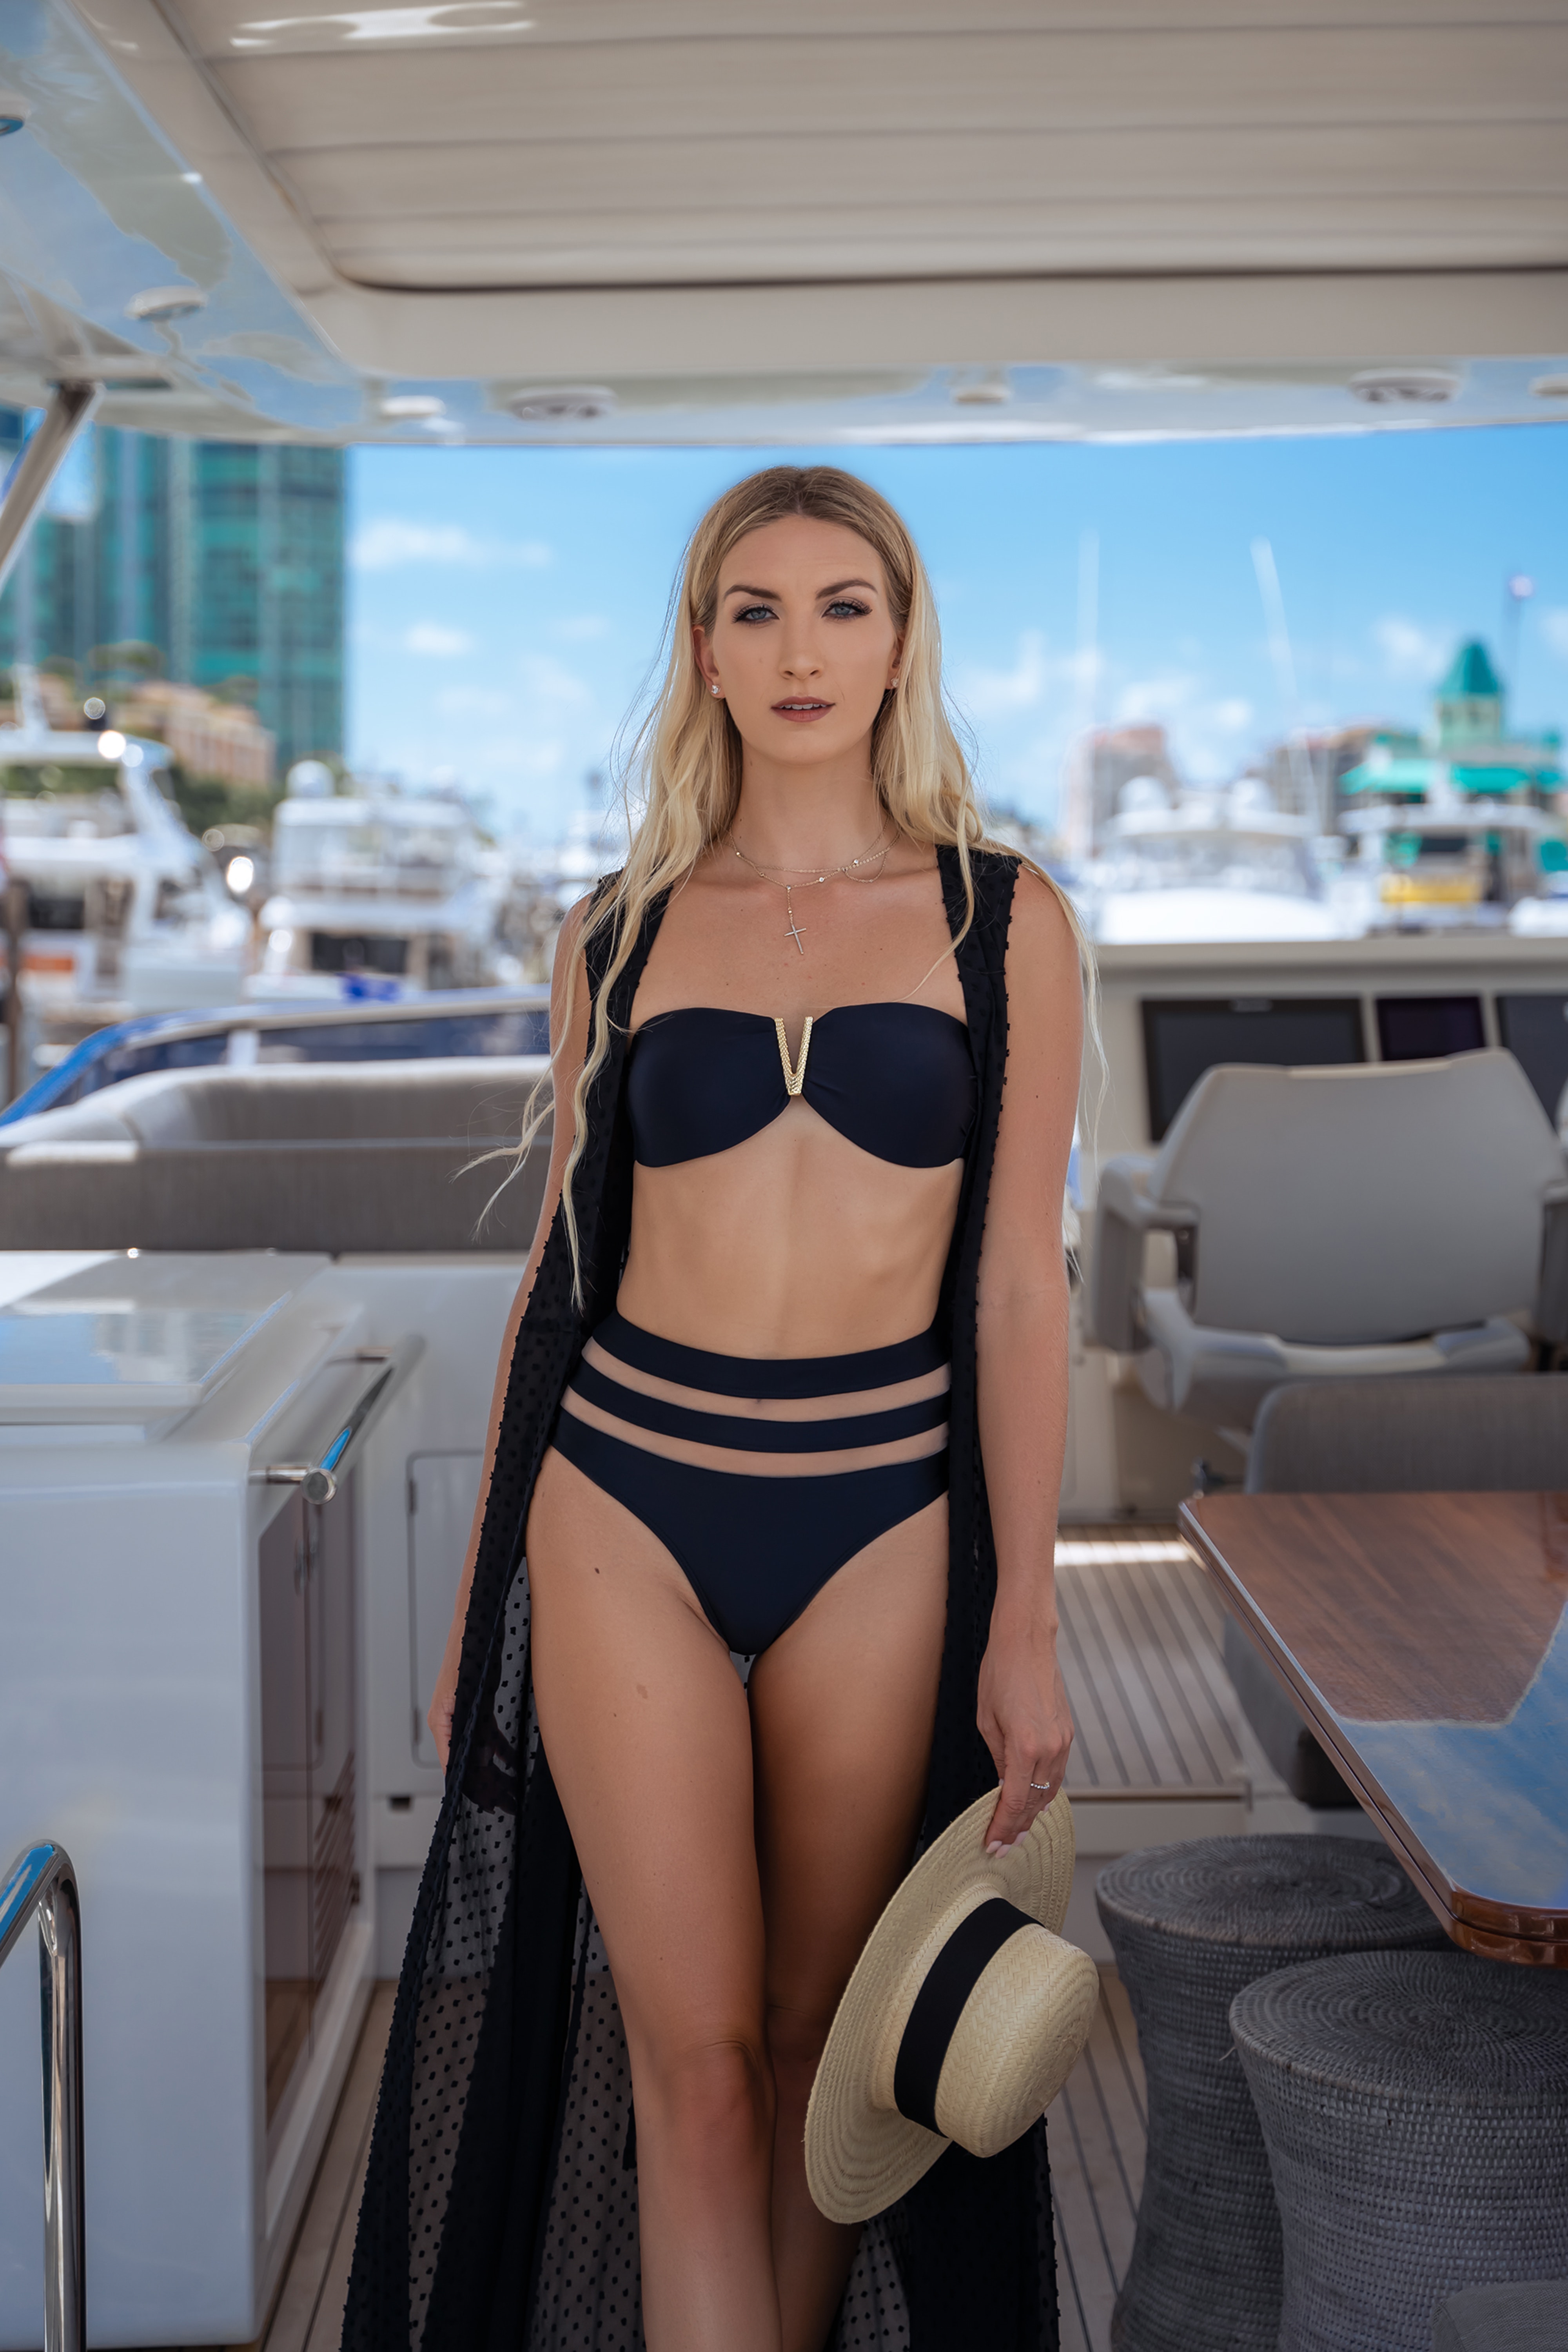
woman, clothing, swimsuit top, shoulder, lingerie top, leg, brassiere, swimwear, watercraft, automotive design, thigh, sky, vehicle, waist, undergarment, lingerie, fashion design, black hair, underpants, fashion model, abdomen, navel, human leg, long hair, bikini, chest, blond, event, brown hair, art model, fun, swimsuit bottom, vacation, automotive exterior, agent provocateur, eyewear, sandal, sitting, photo shoot